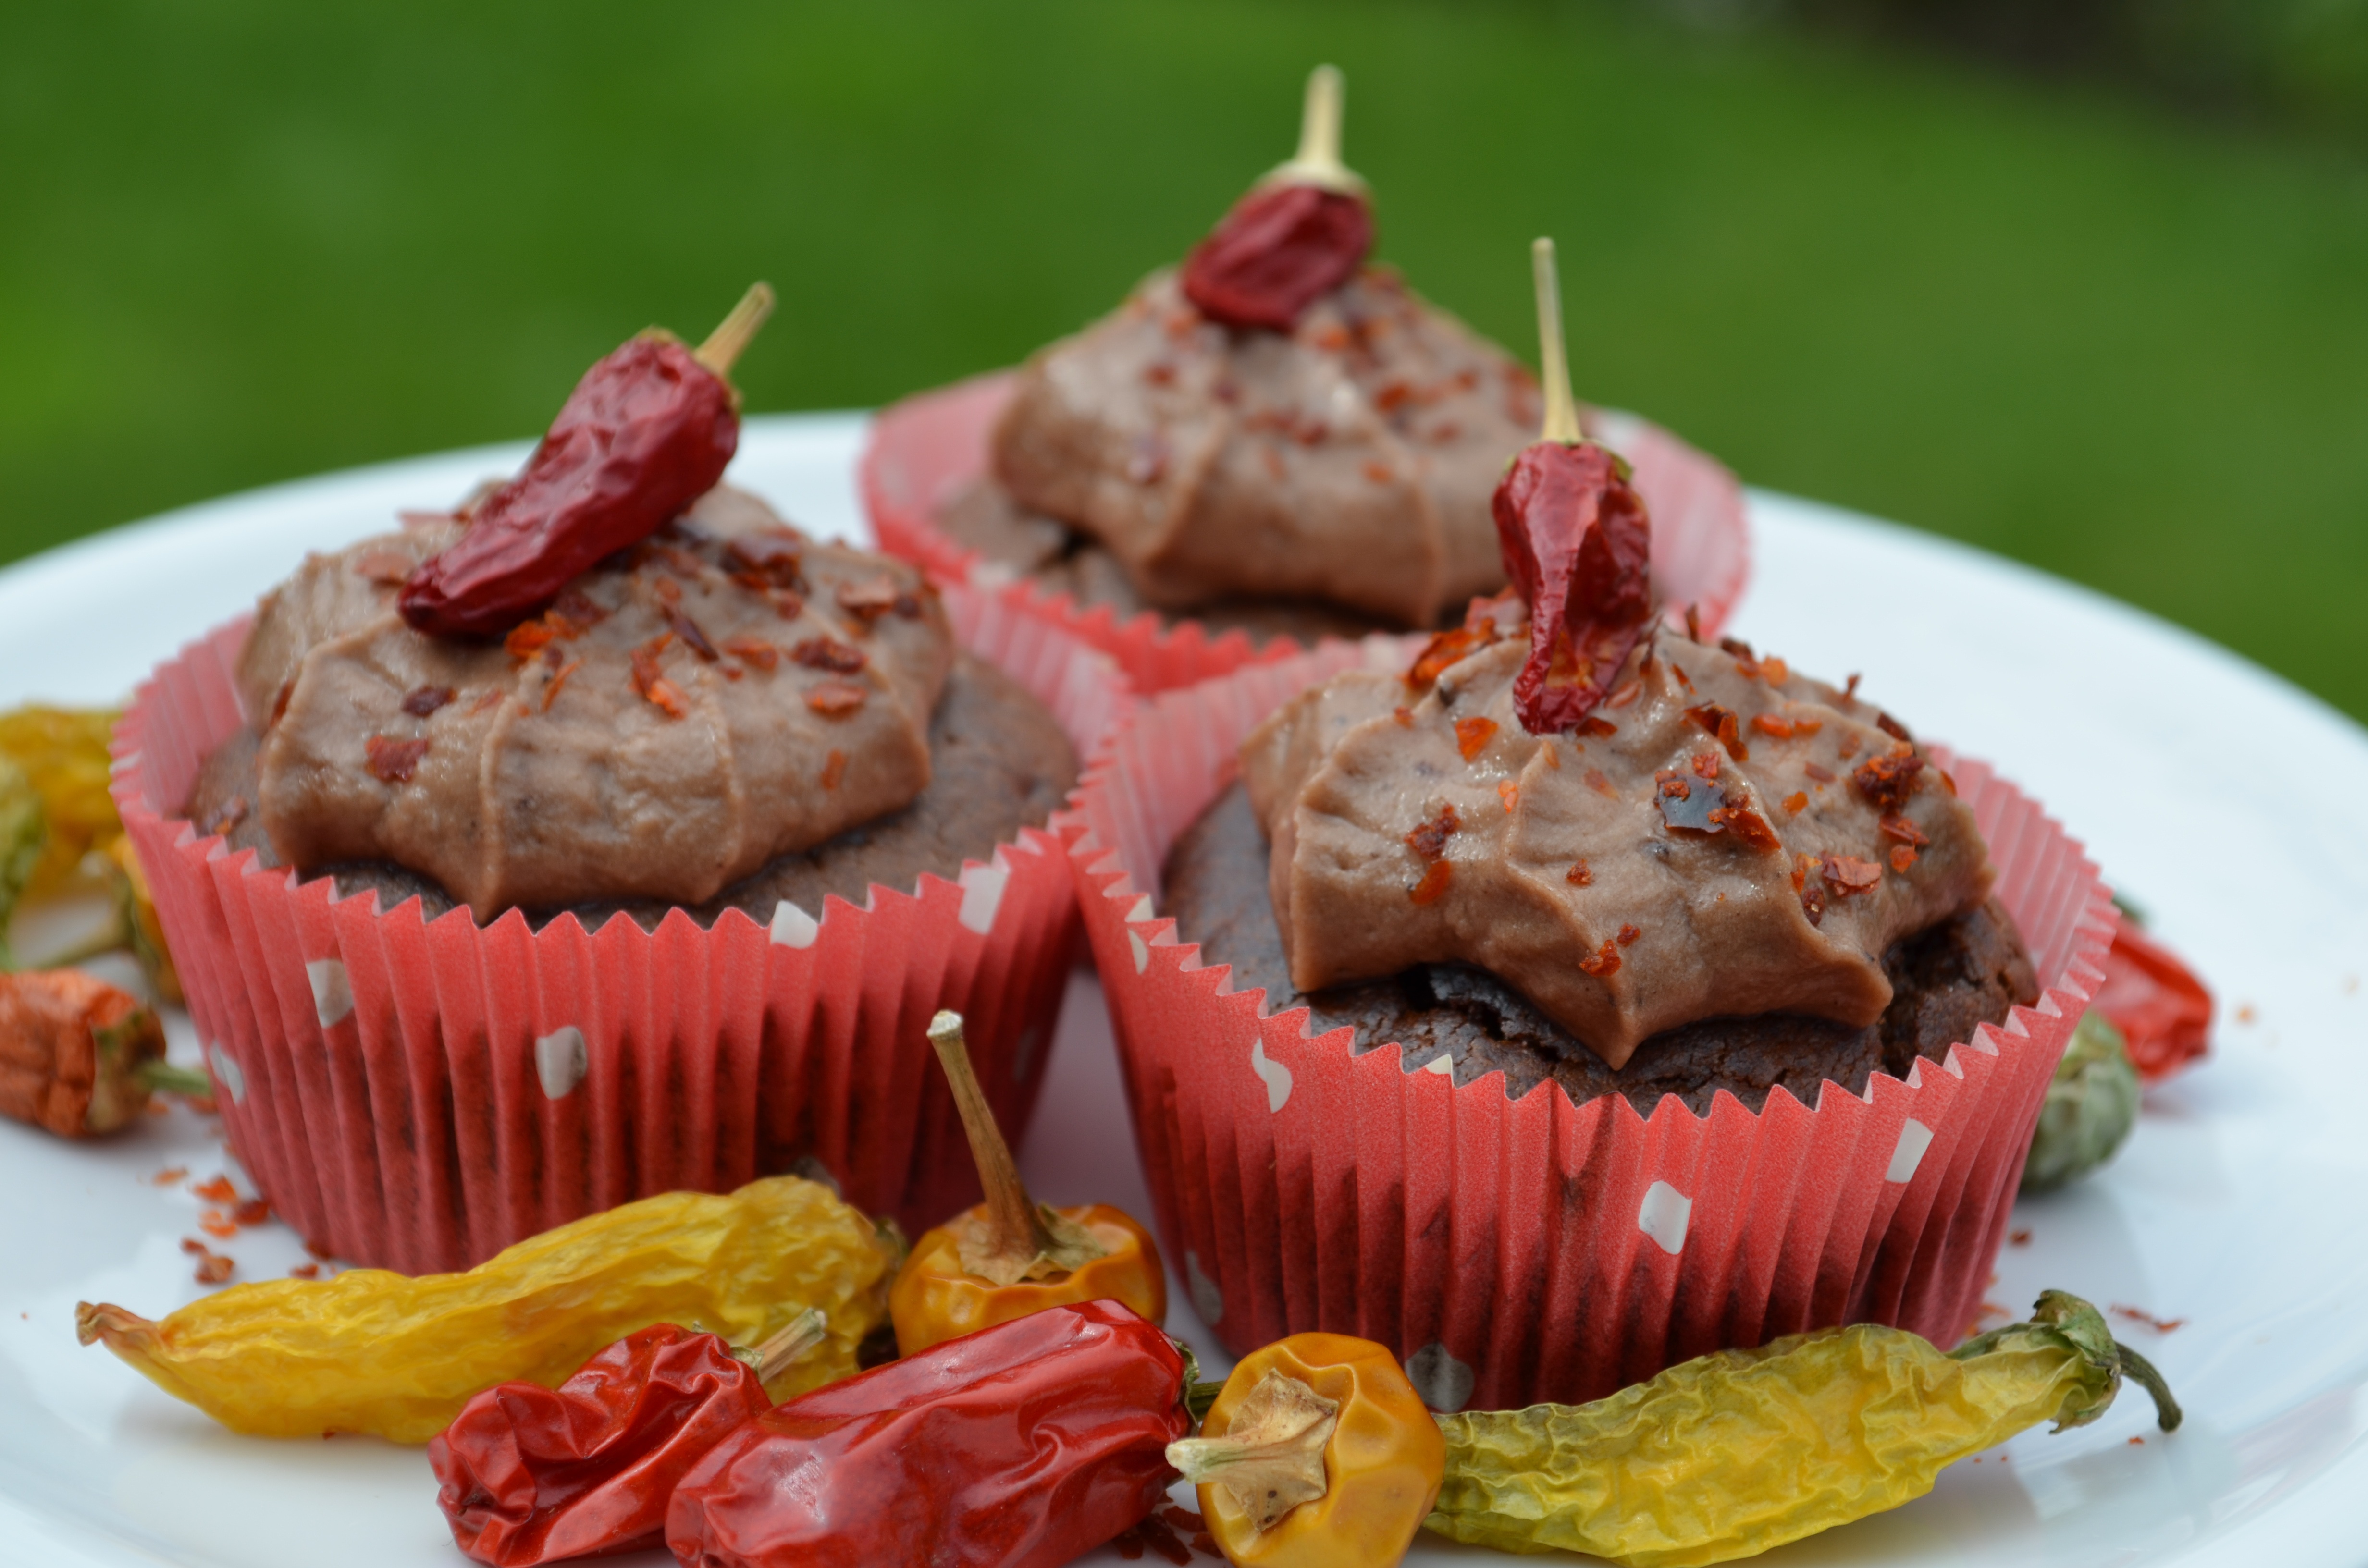
sharp, plant, sweet, celebration, dish, food, chili, produce, colorful, chocolate, cupcake, dessert, eat, cream, delicious, cake, strawberry, muffin, sweet dish, bake, pastries, children, nutrition, strawberries, chick, cupcakes, benefit from, treat, foodporn, muffins, small cakes, nibble, chocolates, chili peppers, pastry chef, piece of cake, pastry art, sweet pastry, land of cockaigne